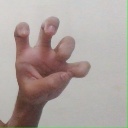
अक्षर: छ